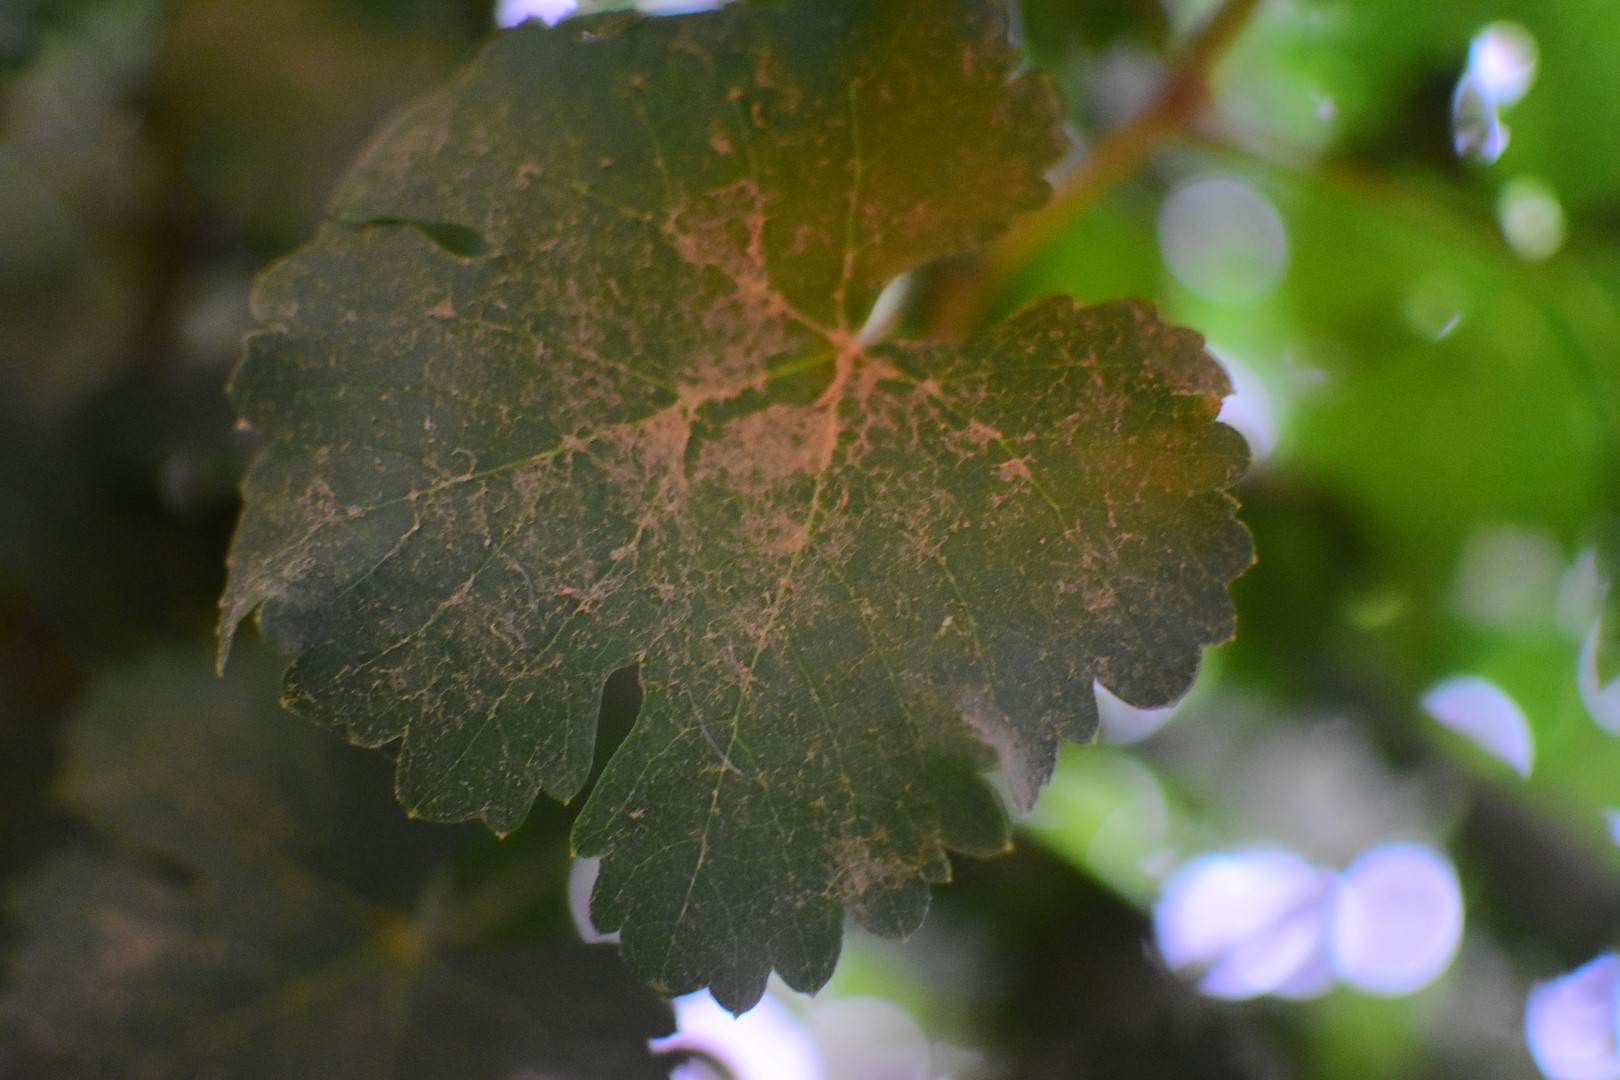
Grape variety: Aswud Balad